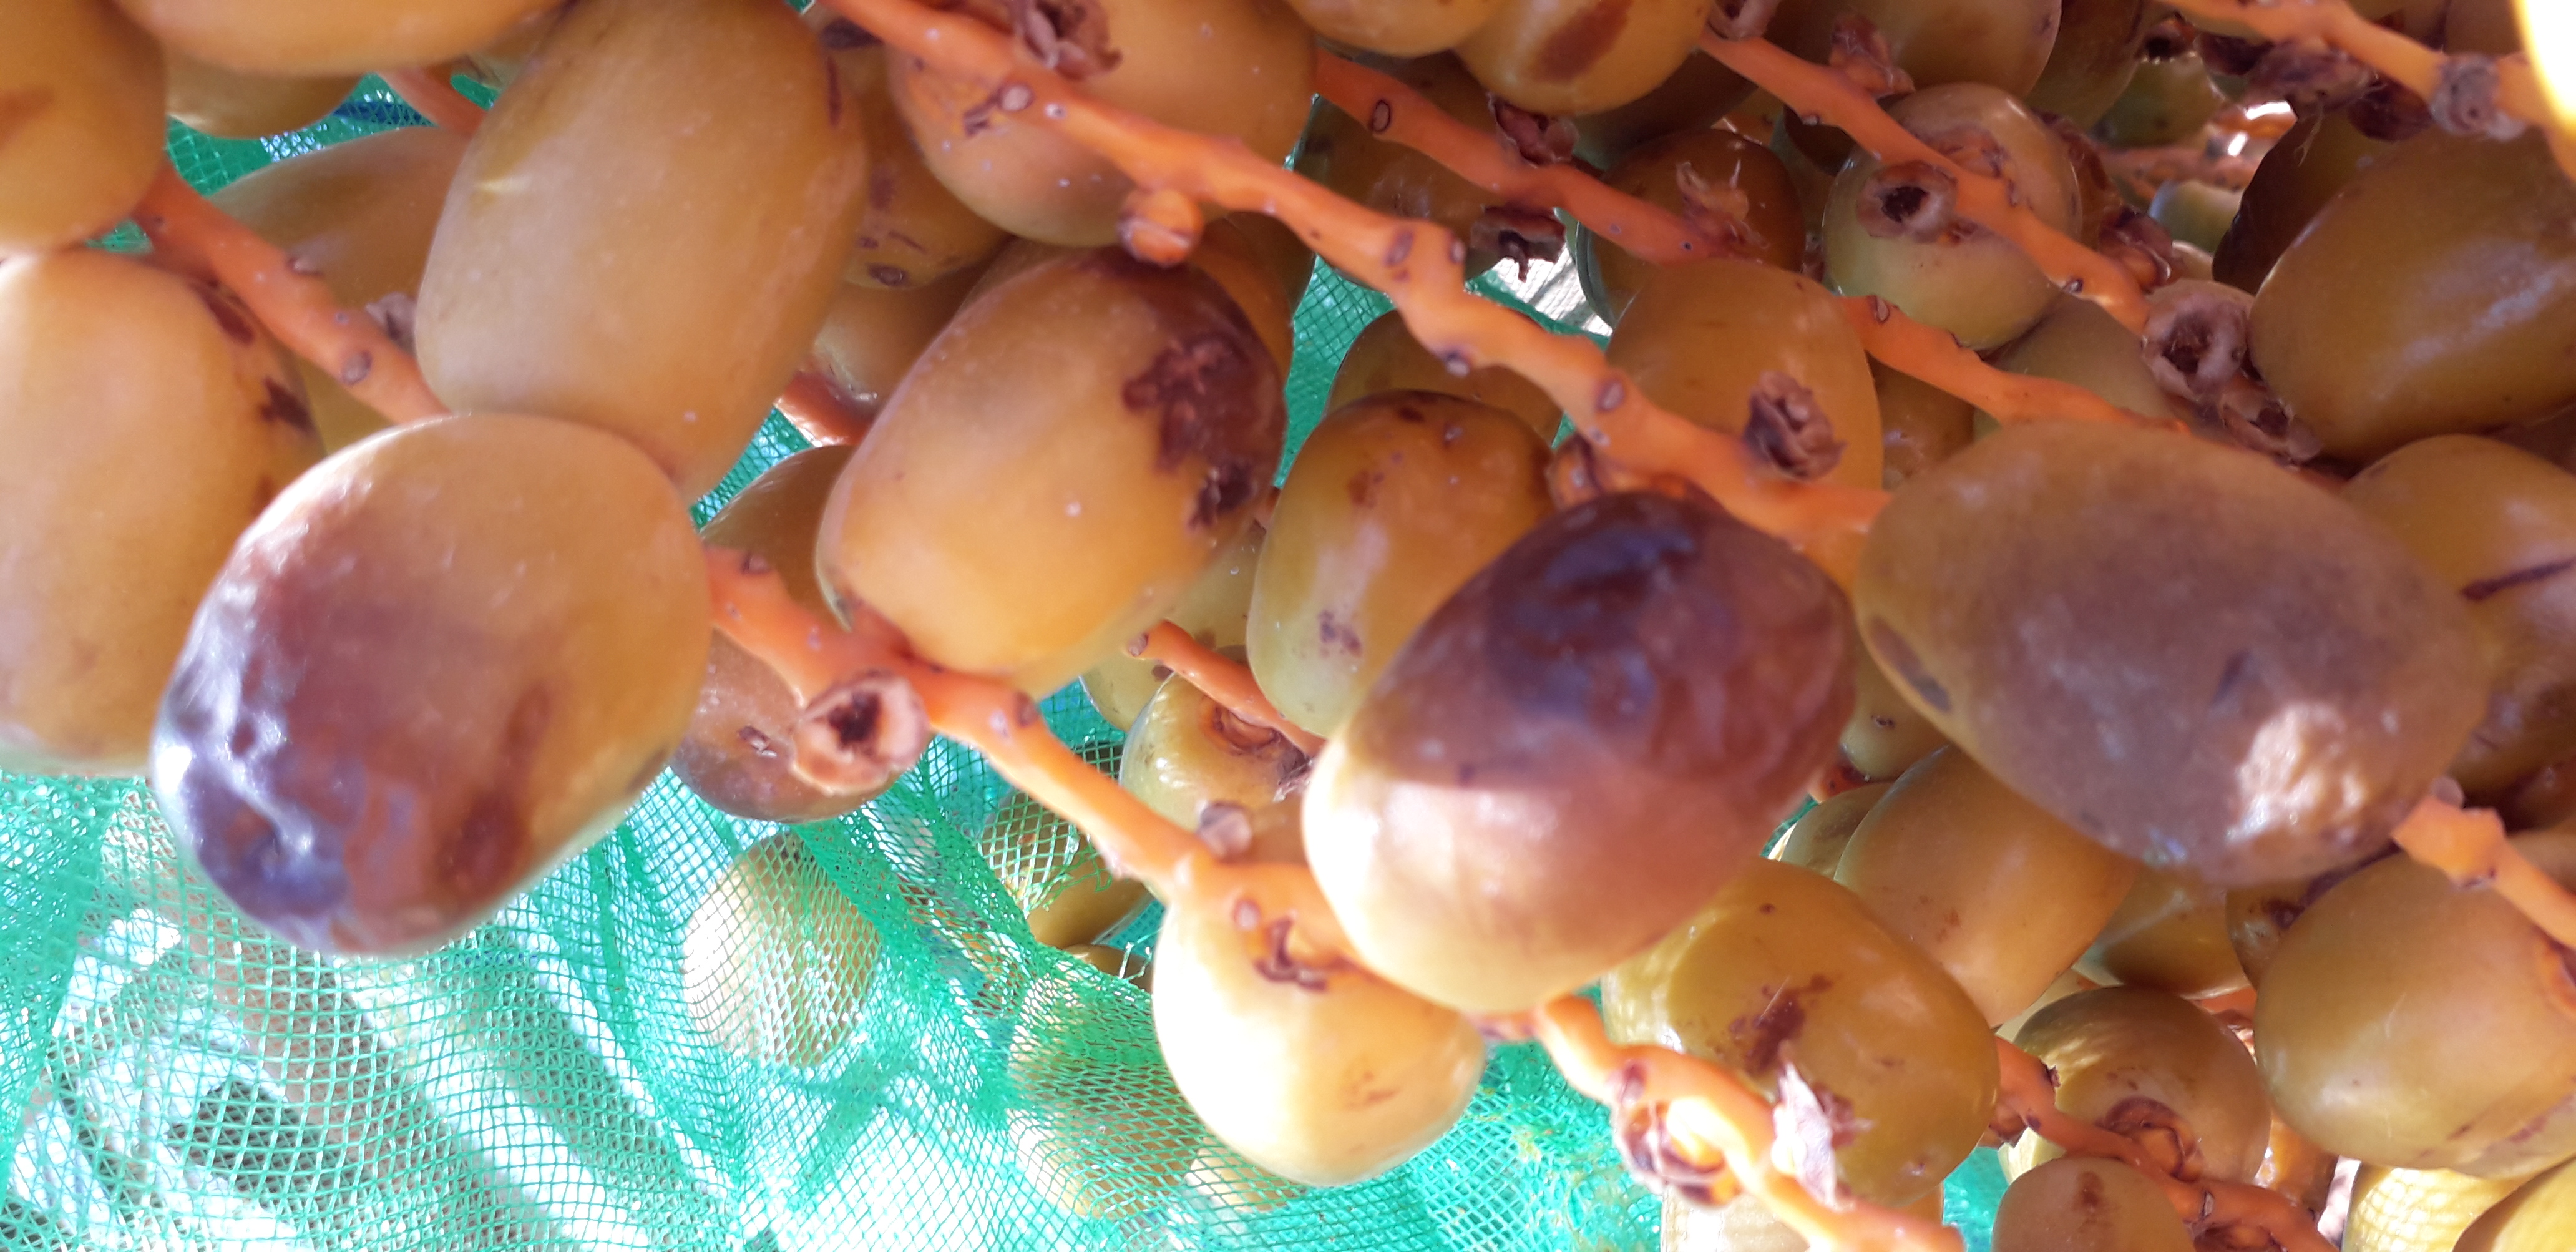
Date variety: Boufagous